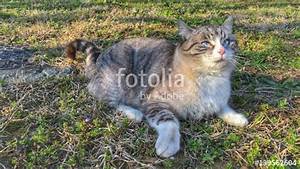
Label: gatto